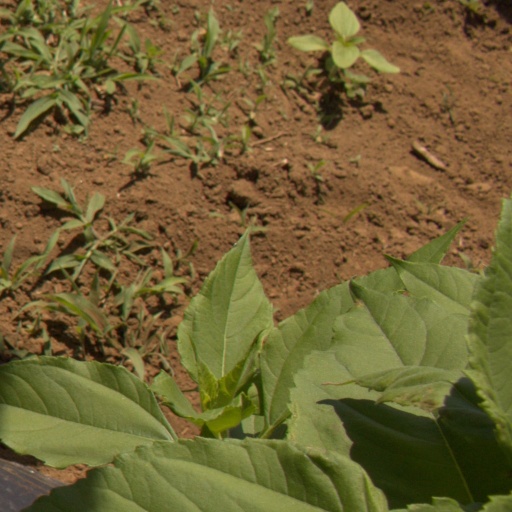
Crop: Jerusalem artichoke